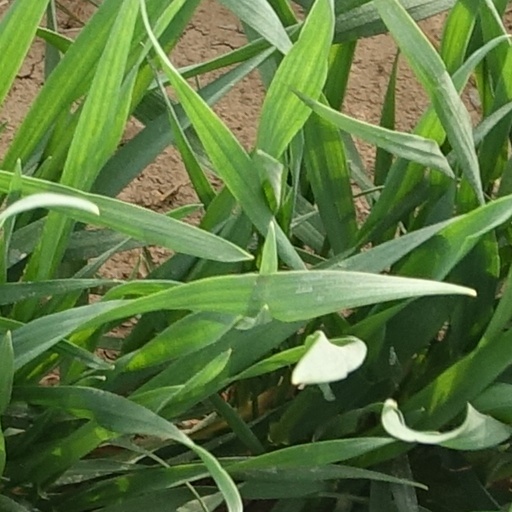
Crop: wheat